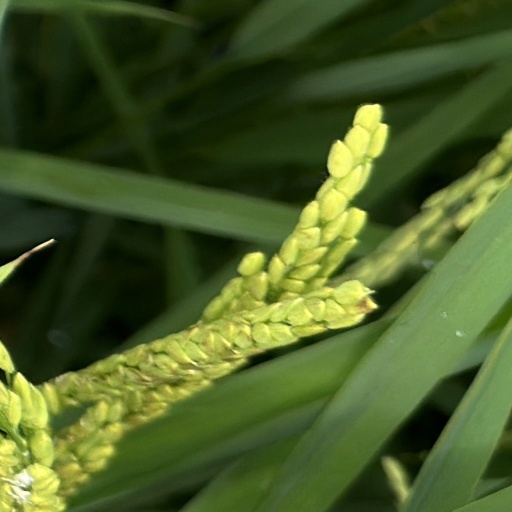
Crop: rice